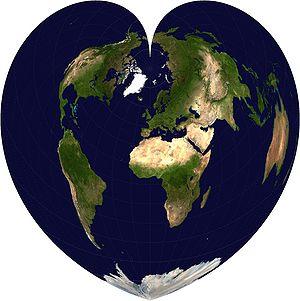
La projection de Bonne est une projection cartographique qui impose que les parallèles soient des cercles concentriques équidistants, et que l'échelle le long des parallèles soit constante, et égale à celle du méridien d'origine. En outre, le rayon de courbure d'un « parallèle origine » est respecté. Elle est donc équivalente, mais non conforme, sauf au voisinage de son point d'origine.